Out on a Limb (1992 film)

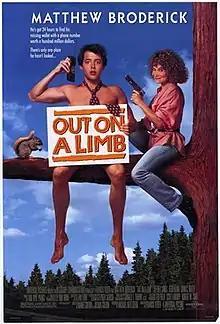
Theatrical release poster

Out on a Limb is a 1992 comedy film written by Joshua and Daniel Goldin and directed by Francis Veber. It stars Matthew Broderick, Jeffrey Jones, Heidi Kling, Courtney Peldon, Michael Monks, and John C. Reilly.